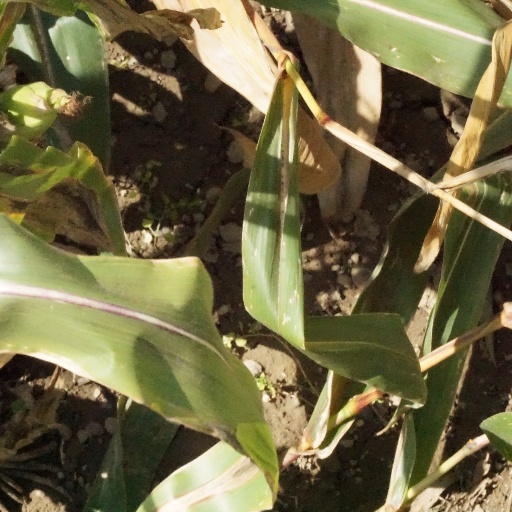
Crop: maize; corn